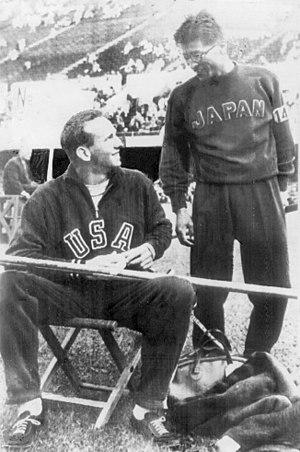
Bunkichi Sawada est un athlète japonais spécialiste du saut à la perche. Il mesurait 1,75 m pour 65 kg.